History of the floppy disk

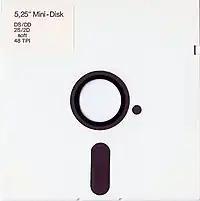
White 5¼-inch floppy disk

Floppy disks were supported on IBM's PC DOS and Microsoft's MS-DOS from their beginning on the original IBM PC. With version 1.0 of PC DOS (1981), only single-sided 160 KB floppies were supported. Version 1.1 the next year saw support expand to double-sided 320 KB disks. Finally, in 1983, DOS 2.0 supported 9 sectors per track rather than 8, providing 180 KB on a (formatted) single-sided disk and 360 KB on a double-sided.